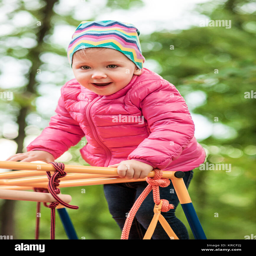
the little baby girl playing at outdoor playground